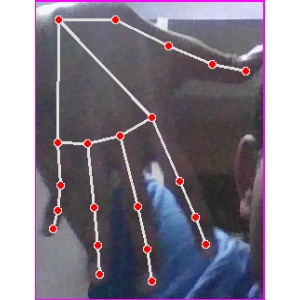
अक्षर: ढ